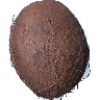
Label: cocos